Peter Schneider (mathematician)

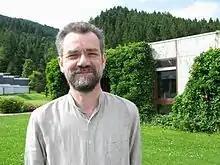
Schneider at Oberwolfach, 2009

Peter Bernd Schneider (born 9 January 1953 in Karlsruhe) is a German mathematician, specializing in the "p"-adic aspects of algebraic number theory, arithmetic algebraic geometry, and representation theory.